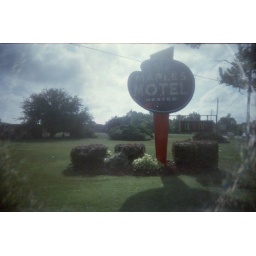
by cedar point, but we chose car sleeping in the walmart parking lot.